Priska Seiler Graf

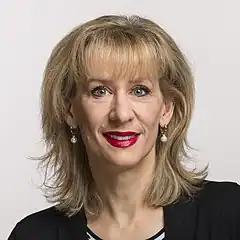
Official portrait, 2019

Priska Seiler Graf (née Seiler; born 29 October 1968) is a Swiss educator and politician who currently serves on the National Council (Switzerland) for the Social Democratic Party since 2015. In the 2023 Zürich cantonal elections she was running for Executive Council of Zürich intending to succeed Mario Fehr. Graf previously served on the Cantonal Council of Zürich from 2005 to 2015.